French frigate Néréide (1779)

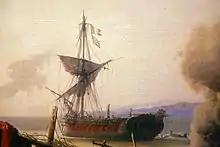
HMS "Nereide" at the Battle of Grand Port

In 1809, "Nereide" served as convoy escort. In September, still under the command of Corbet, she played a critical part in the Raid on Saint Paul at Île Bourbon (now Réunion). There "Nereide" and the landing party captured the frigate , and recovered the East Indiamen "Streatham" and "Europa", and the 14-gun Bombay Marine brig . The British also captured some merchant vessels and destroyed several forts and batteries.